Grease trap

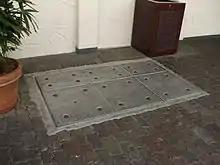
In-ground grease trap outside of a shop

Restaurant and food service kitchens produce waste grease which is present in the drain lines from various sinks, dishwashers and cooking equipment such as combi ovens and commercial woks. Rotisserie ovens have also become big sources of waste grease. If not removed, the grease can clump and cause blockage and back-up in the sewer.